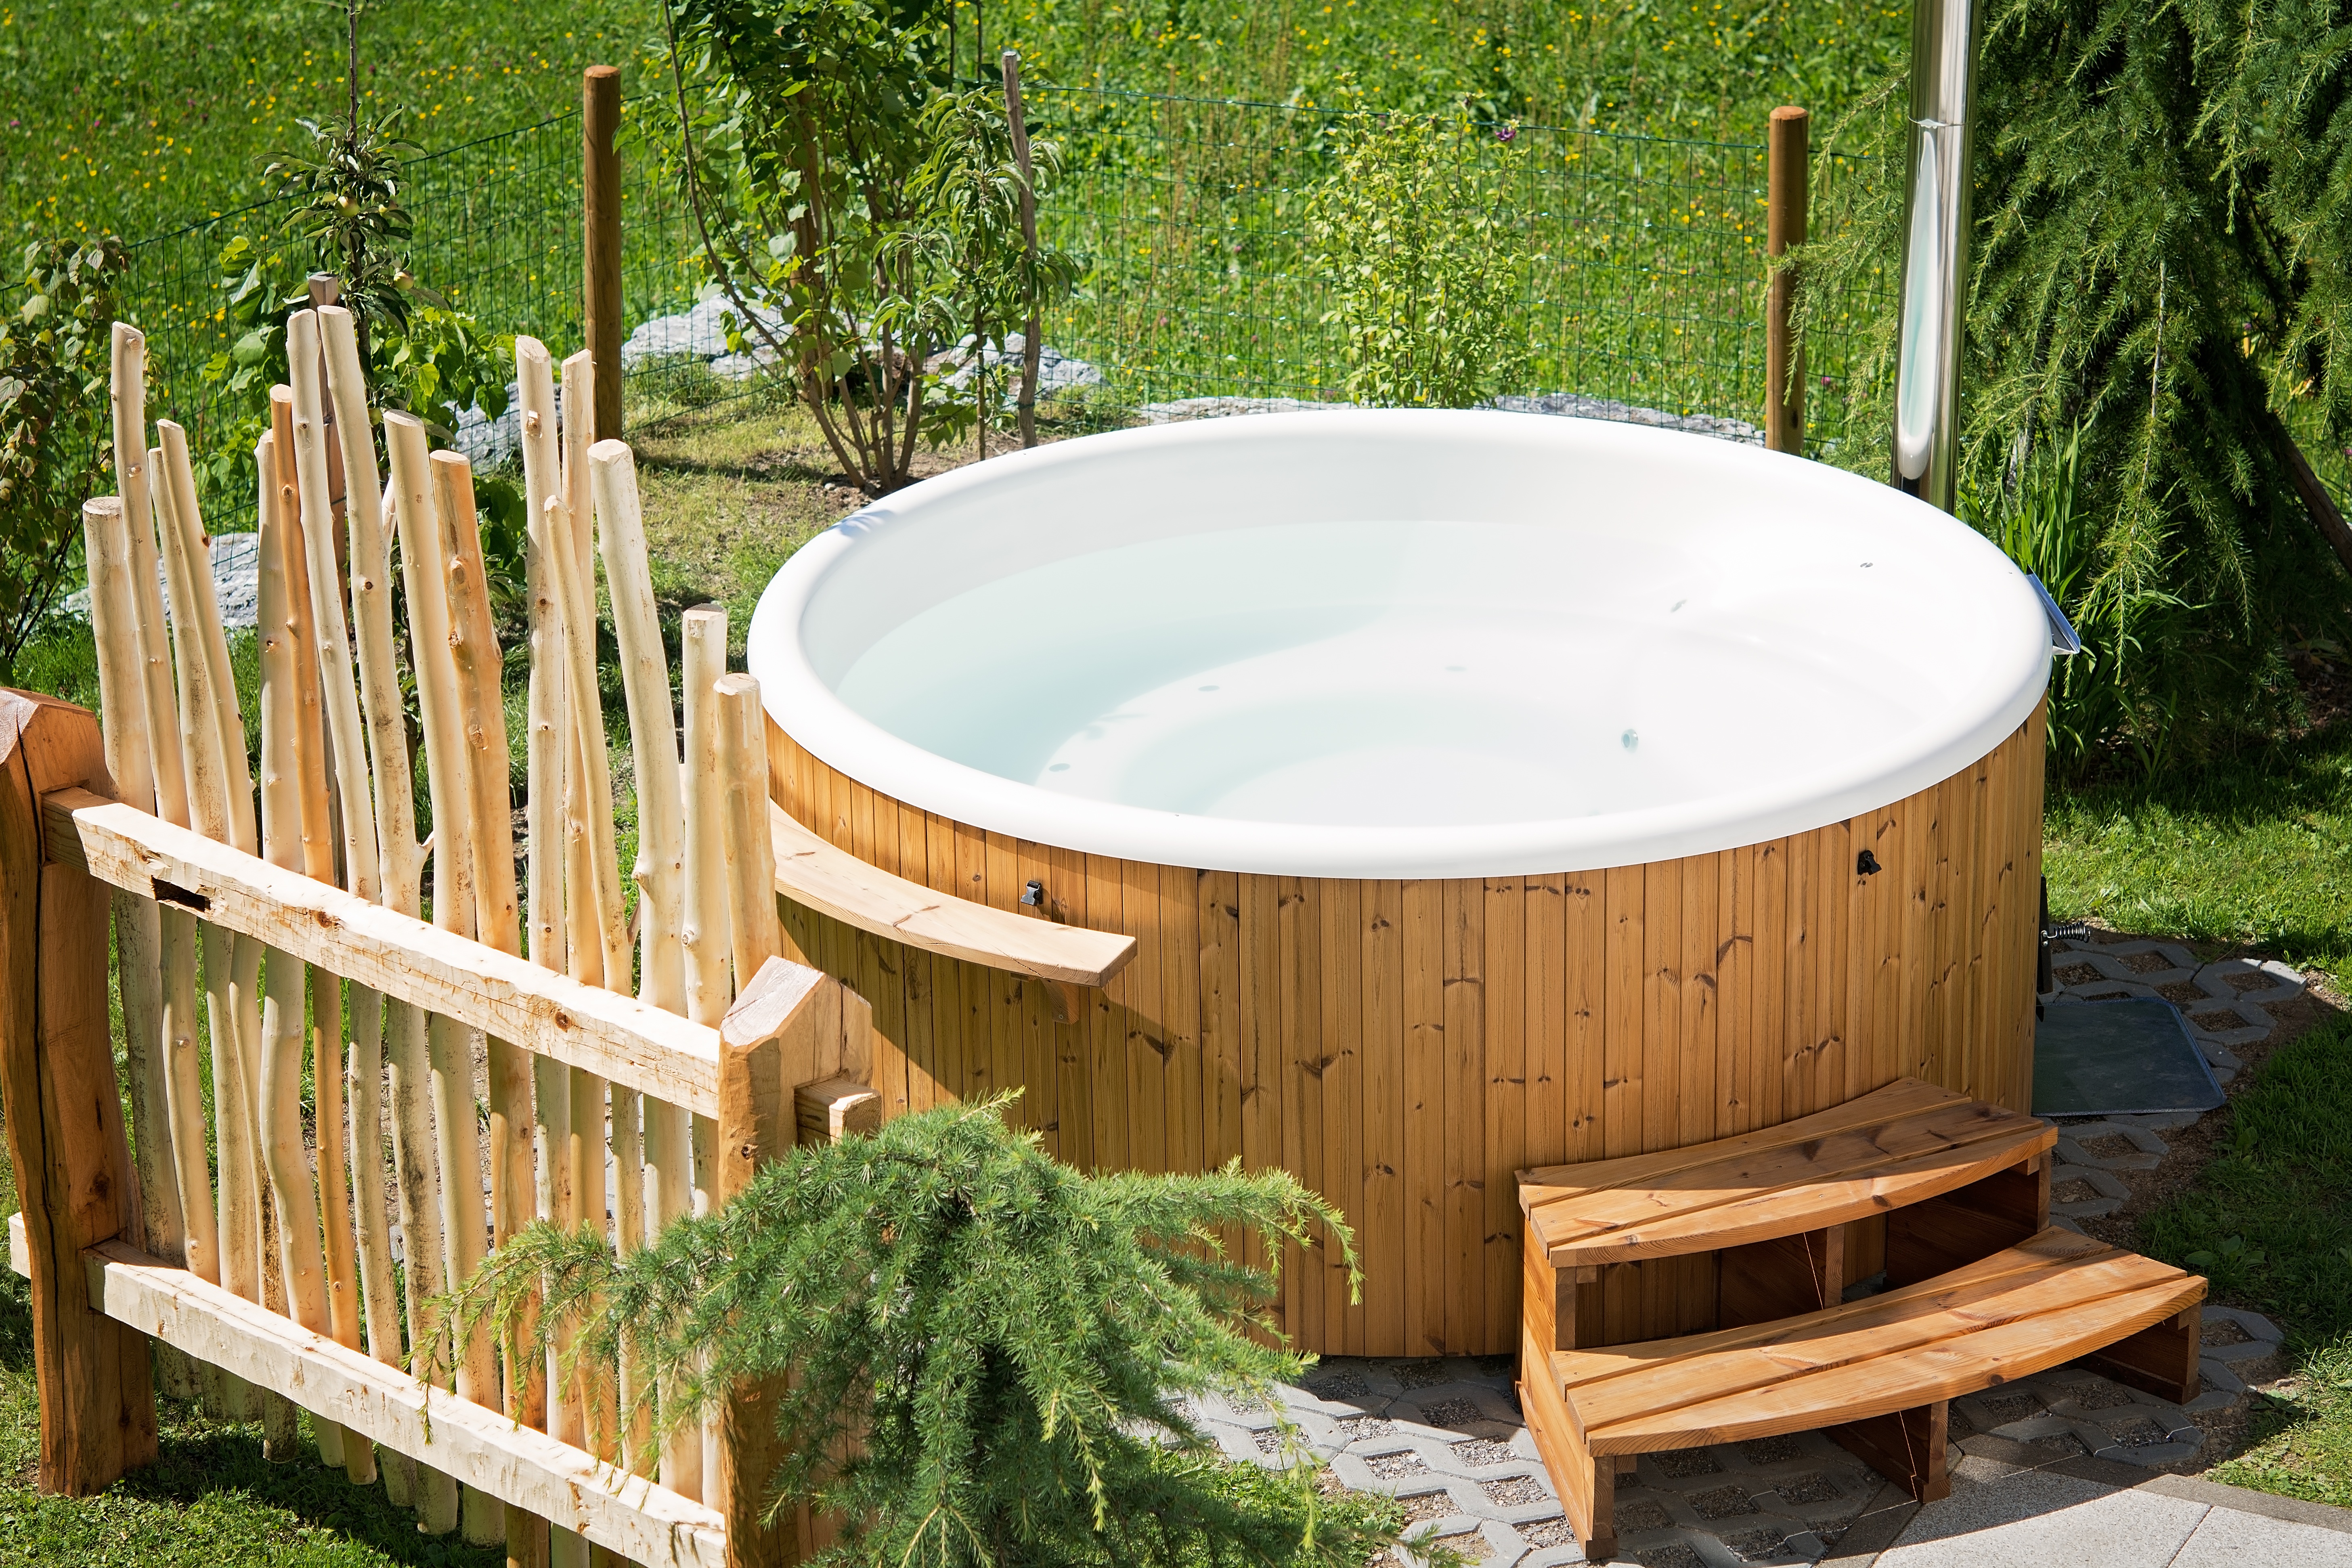
nature, lawn, summer, relax, swimming pool, backyard, whirlpool, garden, privacy, out, yard, recovery, at home, in the garden, hot tub, man made object, outdoor structure